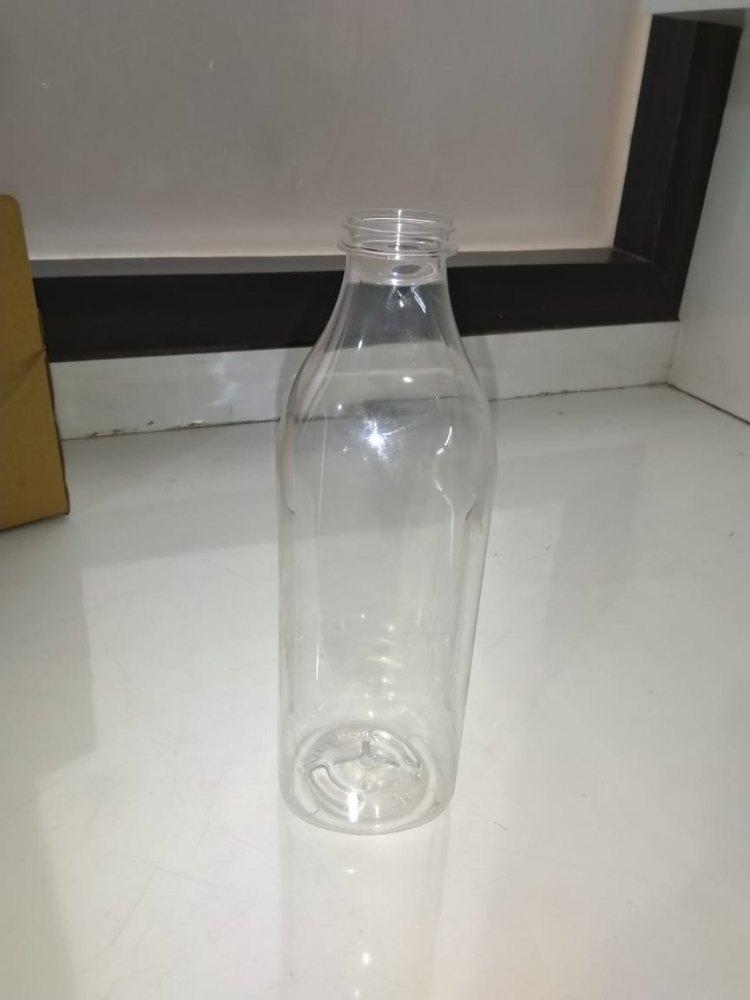
Waste category: plastic